Answer in natural language. Considering the relative positions, is Doorway above or below abstract painting in a black frame? Choose between the following options: above or below
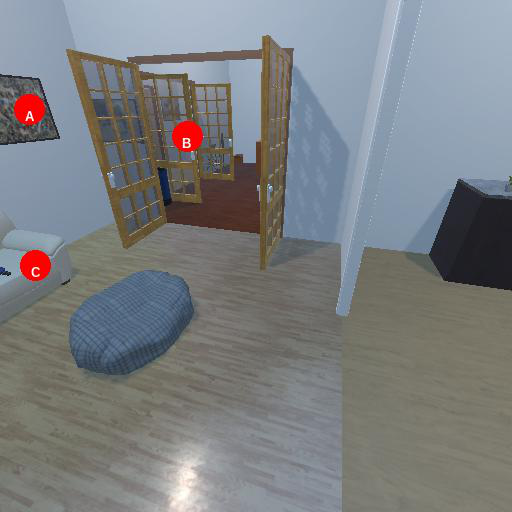
<answer>above</answer>